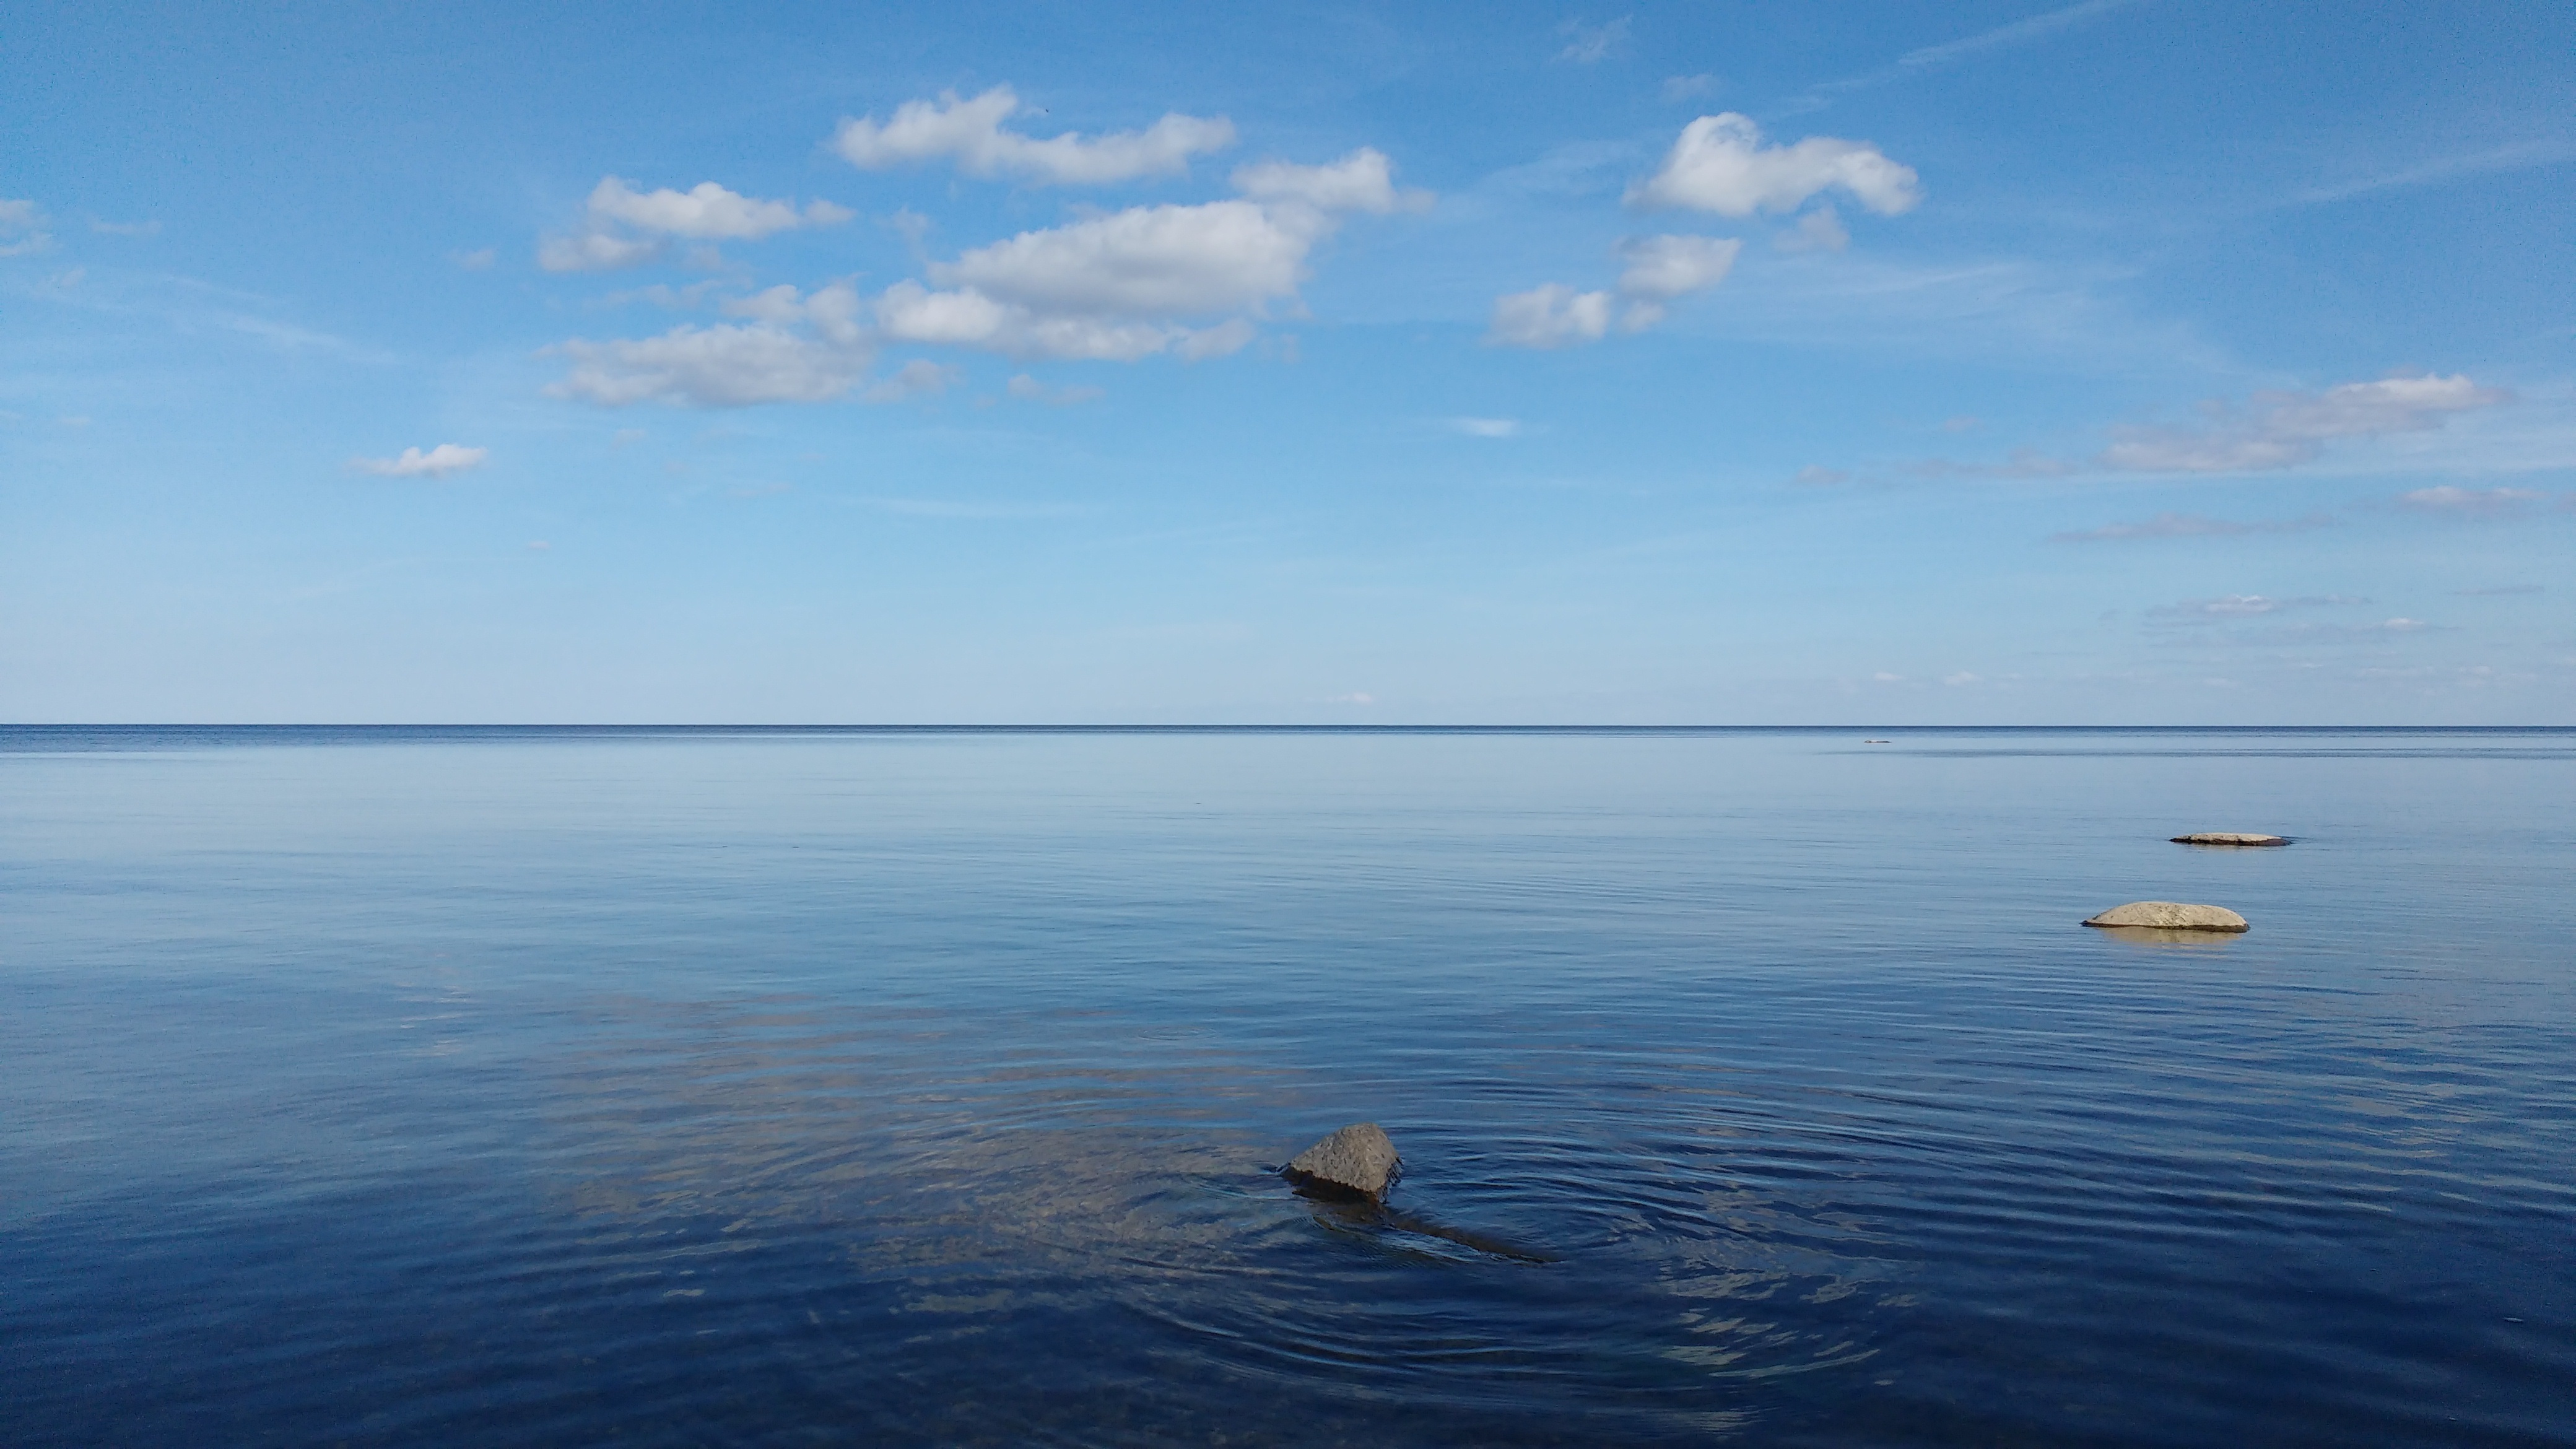
beach, landscape, sea, water, ocean, horizon, sky, shore, lake, bay, blue, rocks, stones, waves, clouds, mar, litoral, beira mar